Clive Thompson (journalist)

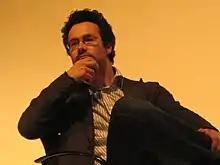
Thompson at Games for Change conference, 2007

Thomas Clive Thompson III (born 30 October 1968) is a Canadian freelance journalist, blogger, and science and technology writer.